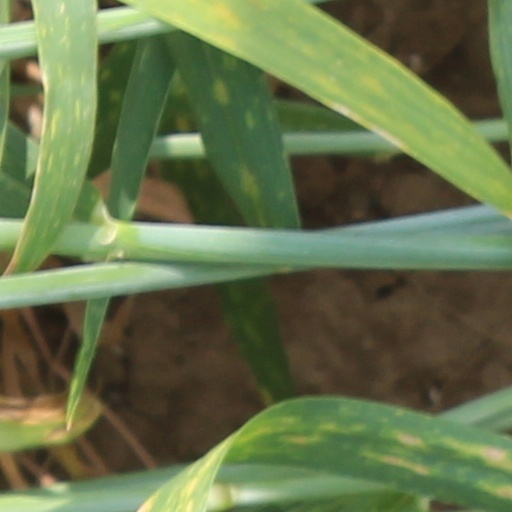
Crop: wheat